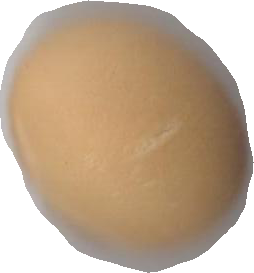
Variety: Grobogan